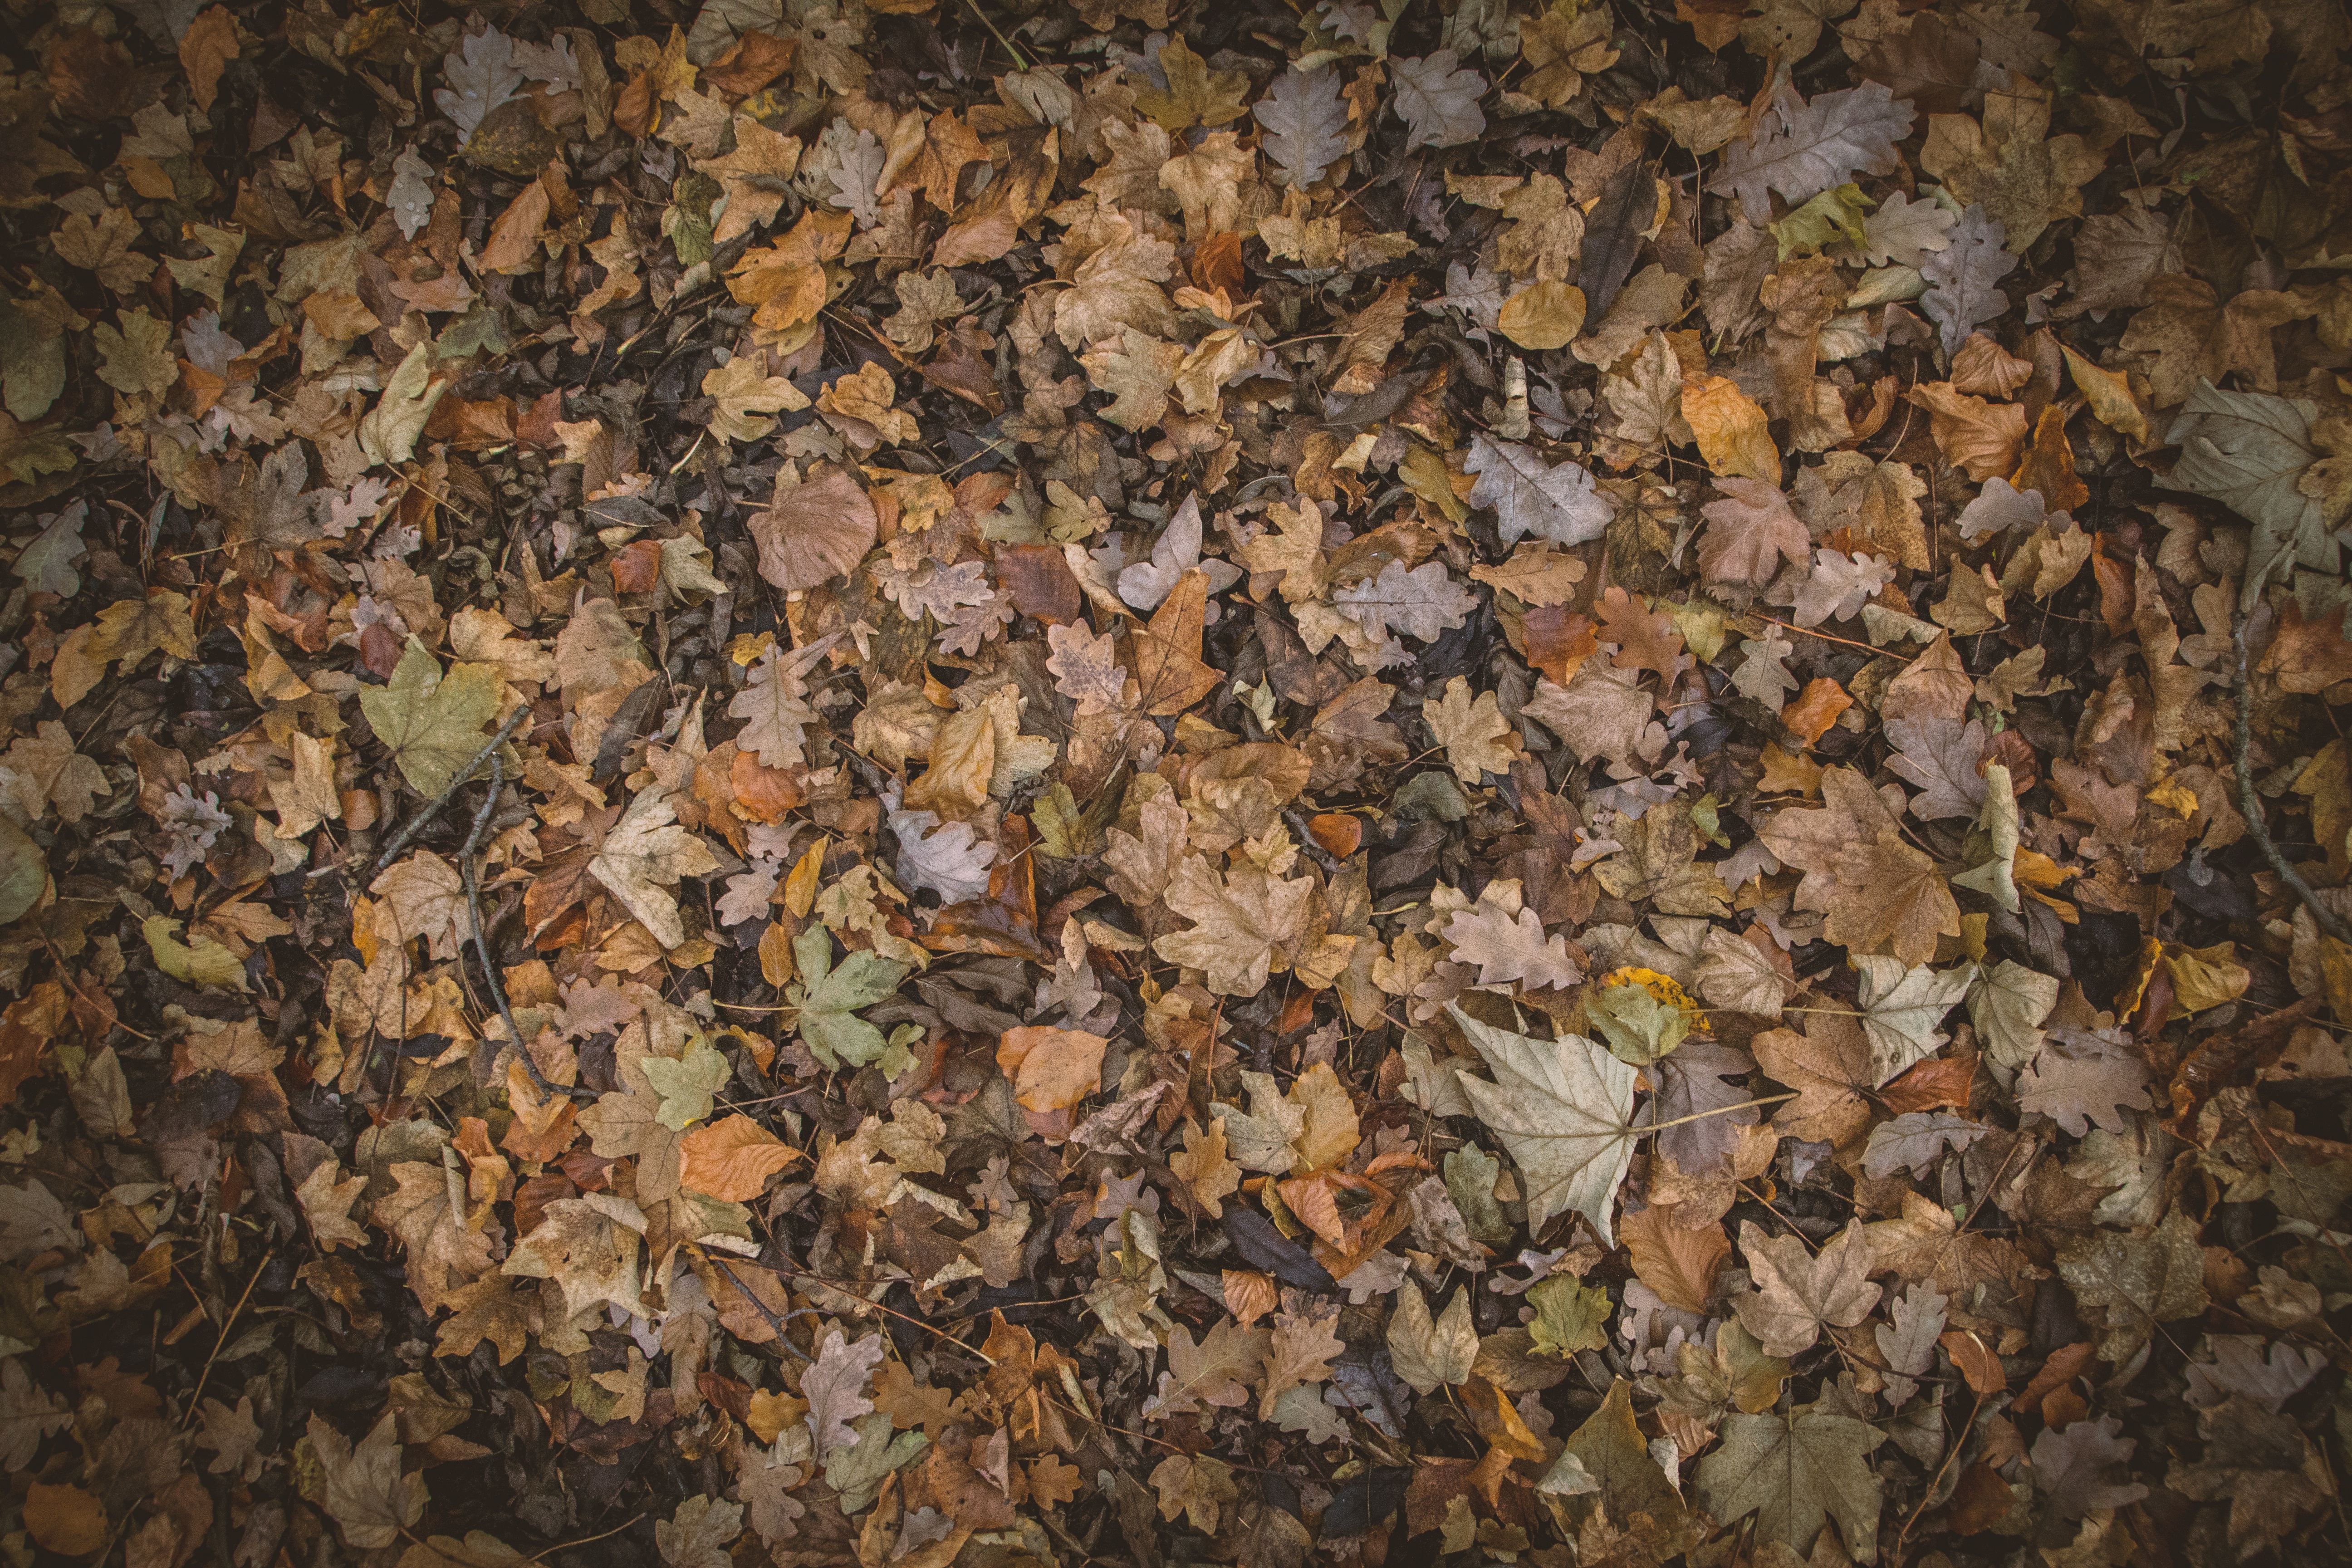
rock, wood, texture, leaf, pattern, autumn, brown, soil, material, design, autumn leaves, autumn colours, autumnal, nature photography, flooring, hd wallpaper